Ramelteon

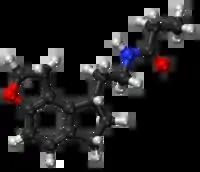

Ramelteon, sold under the brand name Rozerem among others, is a melatonin agonist medication which is used in the treatment of insomnia. It is indicated specifically for the treatment of insomnia characterized by difficulties with sleep onset. It reduces the time taken to fall asleep, but the degree of clinical benefit is small. The medication is approved for long-term use. Ramelteon is taken by mouth.